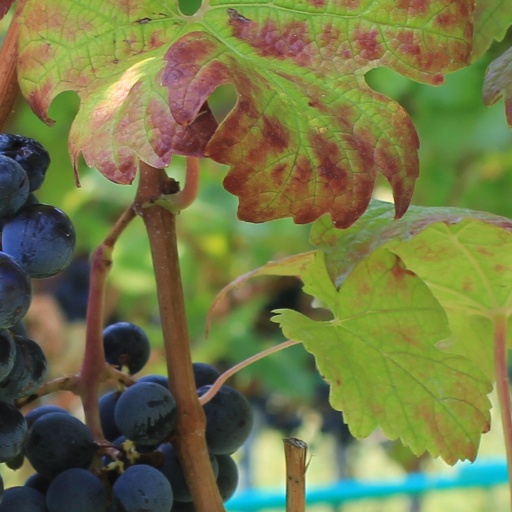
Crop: grape